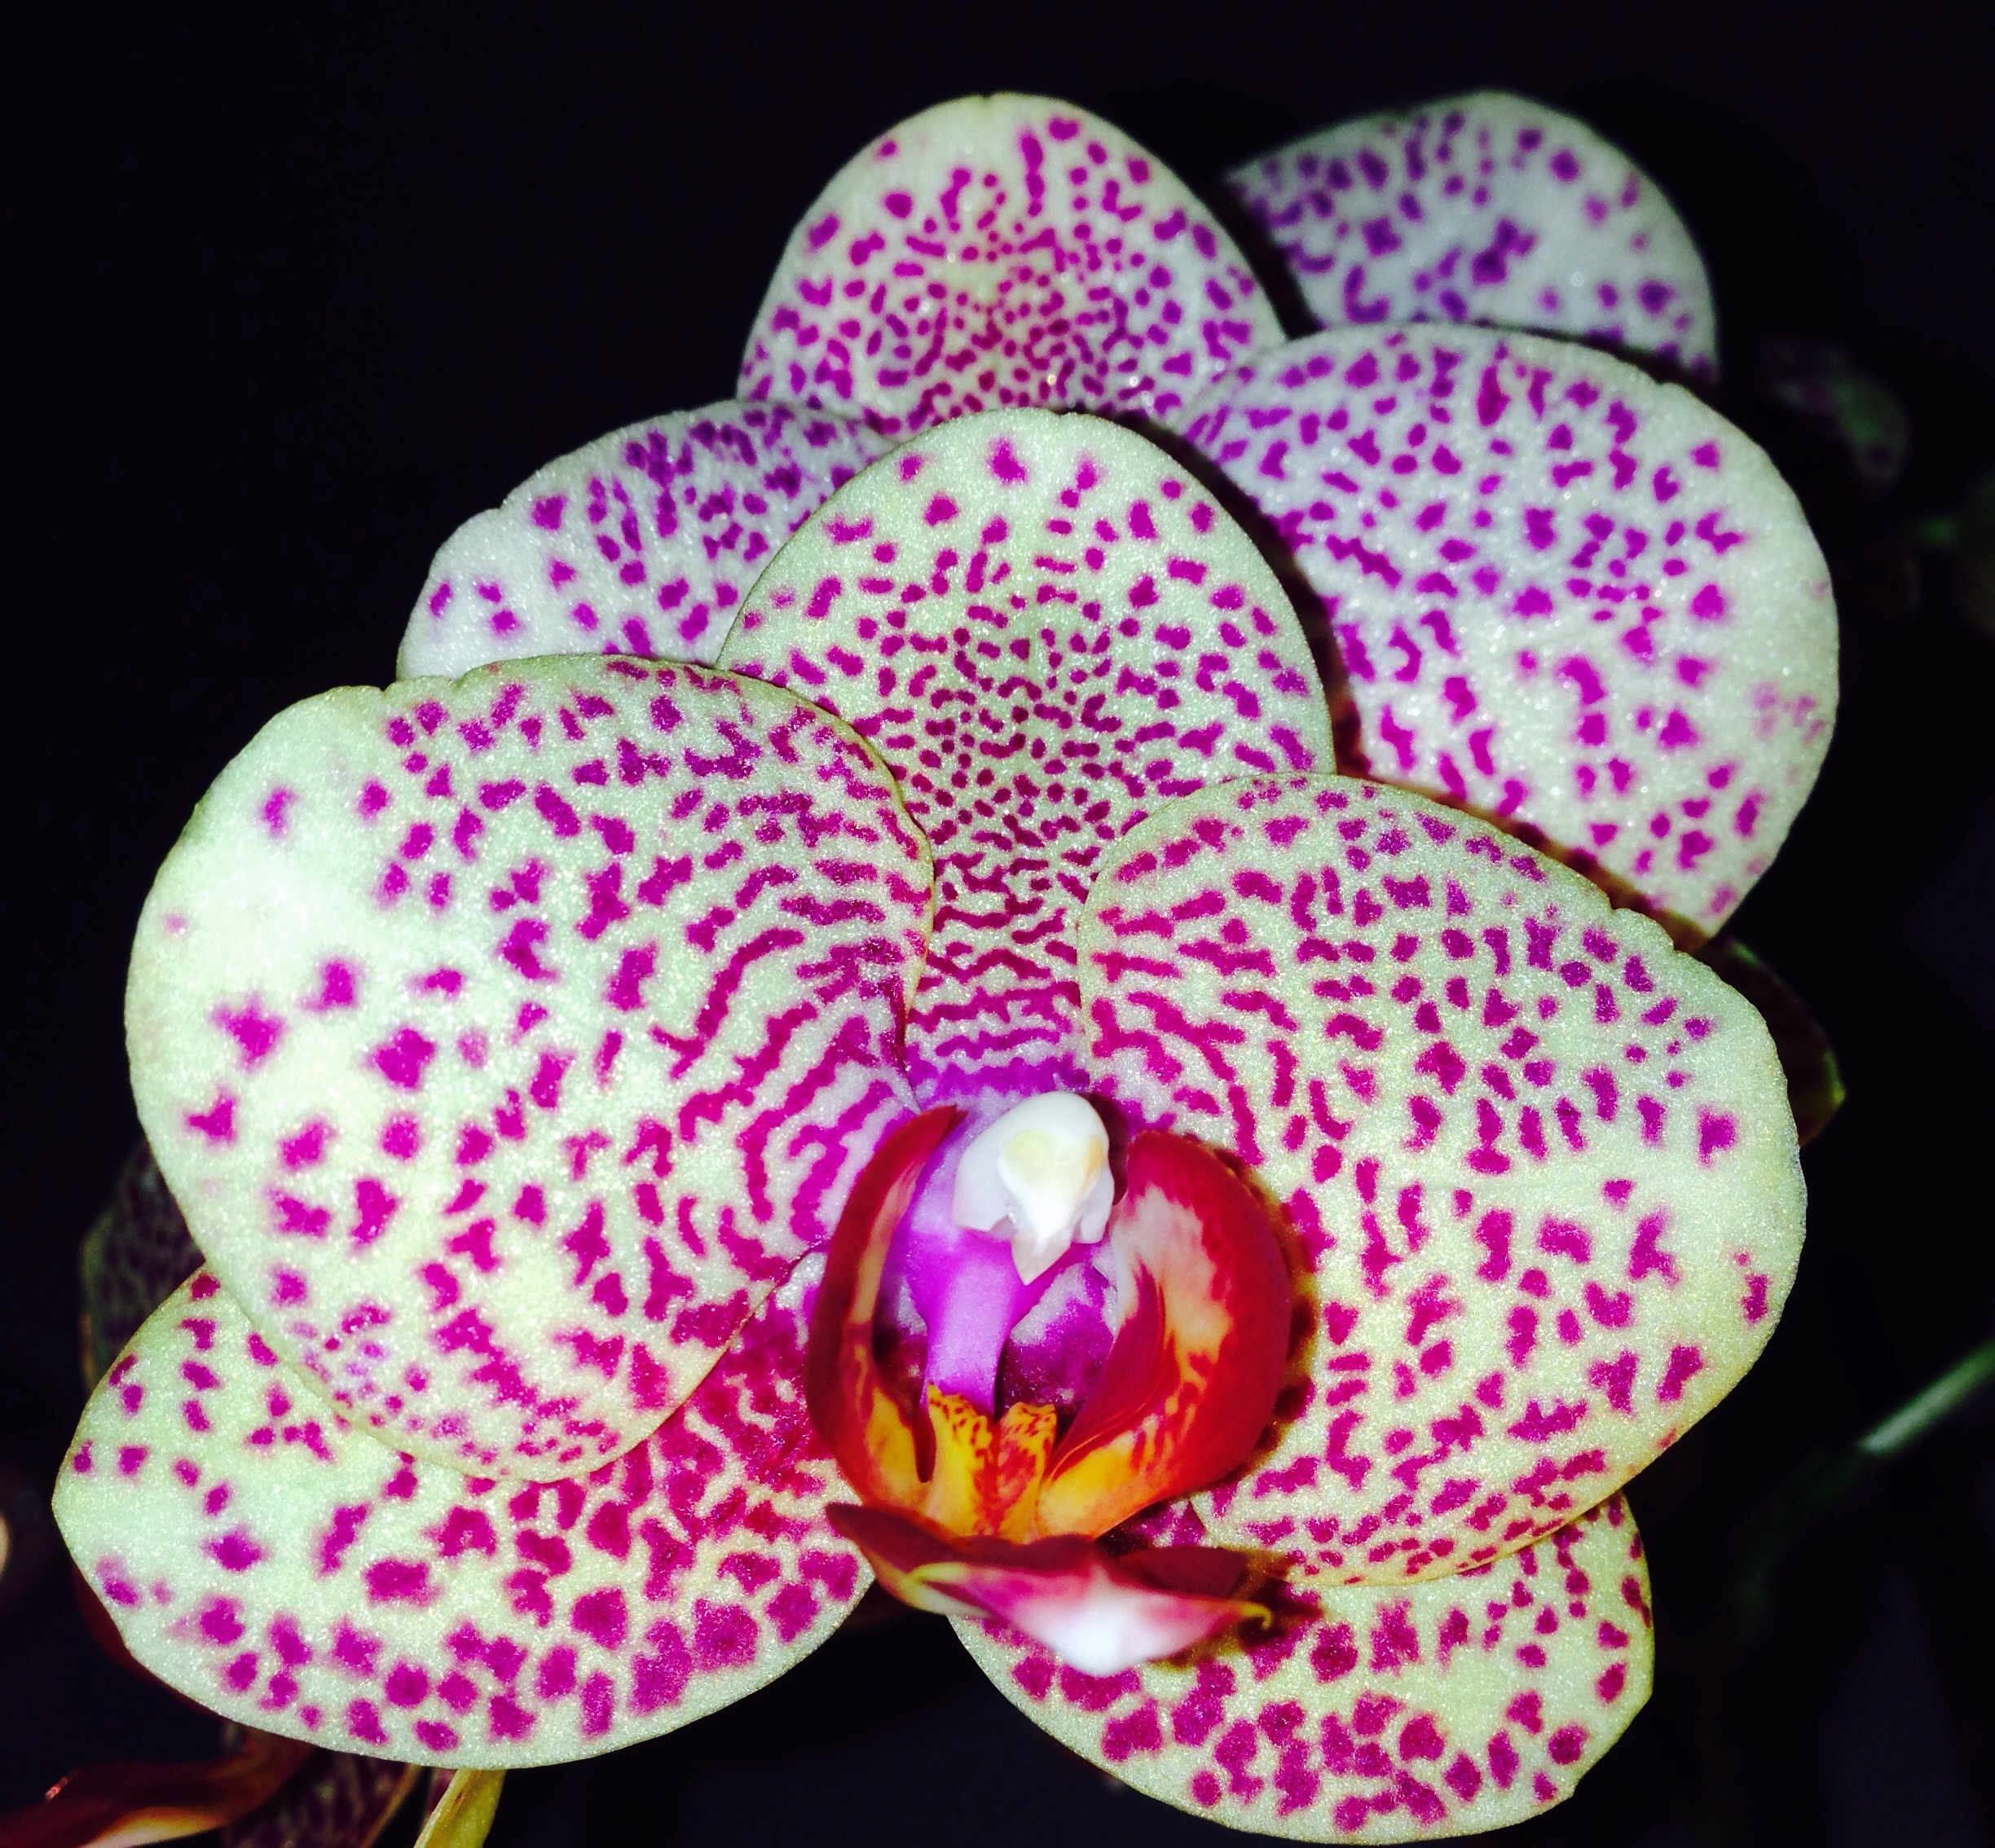
blossom, plant, flower, purple, petal, bloom, pattern, pollen, pink, lighting, flora, orchid, flowers, organ, macro photography, flowering plant, land plant, moth orchid